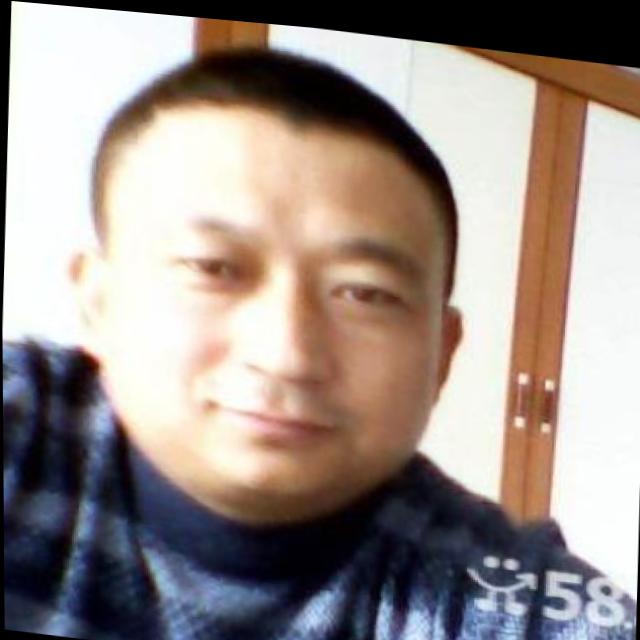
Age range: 45-64